Pomoravlje District

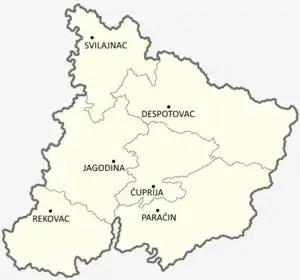

Note: "All official material made by the Government of Serbia is public by law. Information was taken from ."